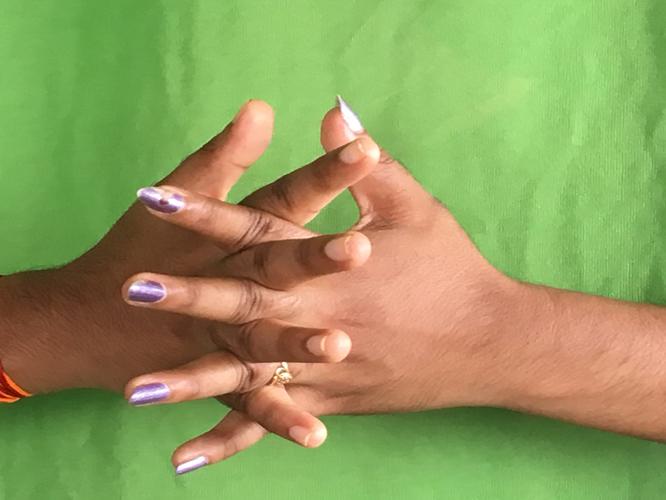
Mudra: Karkatta
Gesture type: double_hand